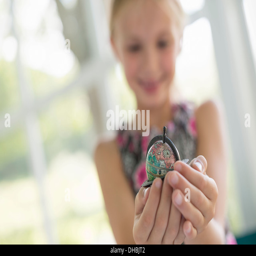
a young girl holding out a small globe in the palms of her cupped hands